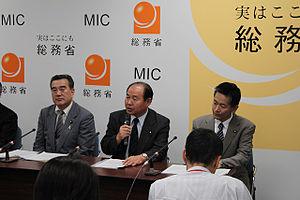
Cette liste des députés de la 48ᵉ législature de la Chambre des représentants du Japon indique les « représentants » ou « député » élus à la Chambre des représentants du Japon à la suite des élections législatives japonaises de 2017.